Andrey (footballer, born 1983)

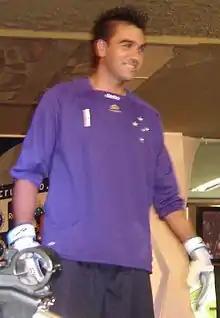
Andrey Nazário Afonso (2009)

Andrey Nazário Afonso (born 9 November 1983), known as just Andrey, is a Brazilian former football goalkeeper.